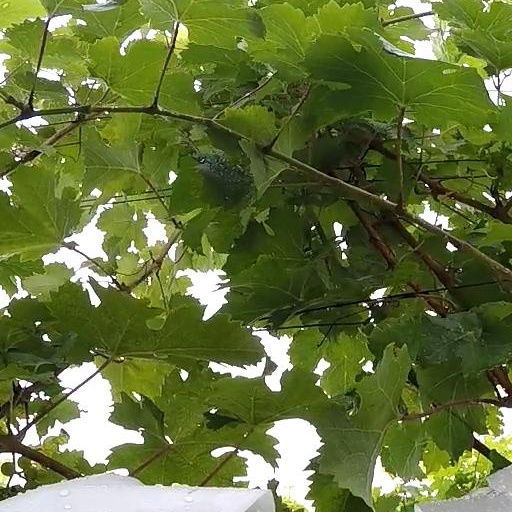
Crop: grape